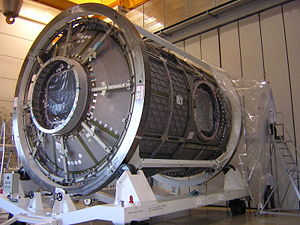
Den Internationale Rumstation / Opbygningen af rumstationen / Trykregulerede moduler
Tranquility modulet
Den Internationale Rumstation er en rumstation i kredsløb om jorden i en højde af ca. 386 km. Rumstationen vejer ca. 450 ton. Rumstationen bevæger sig med en fart på 27.700 kilometer i timen og fuldfører næsten 16 kredsløb rundt om jorden per døgn.